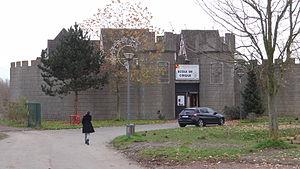
Centre des arts du cirque de Lomme
Le centre régional des arts du cirque est un centre de formation situé dans le parc du château d'Isenghien à Lomme.